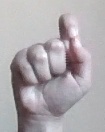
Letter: fa